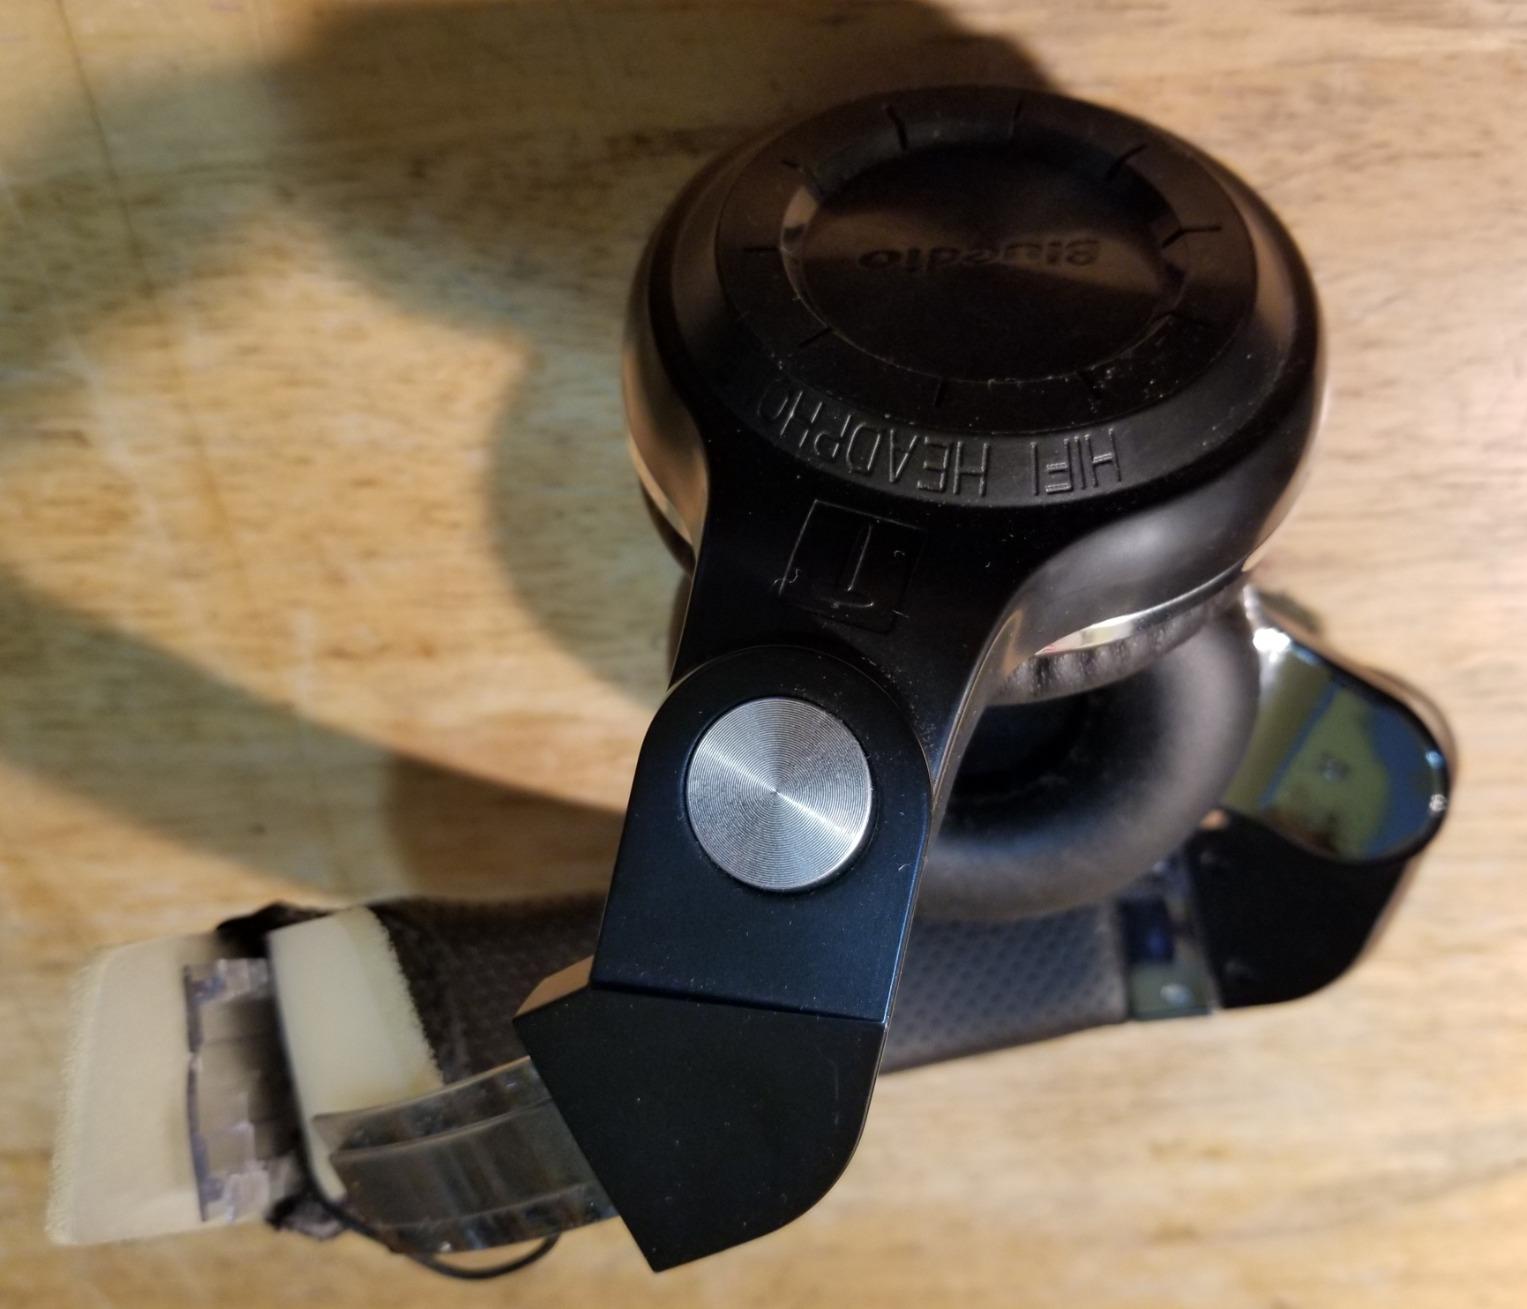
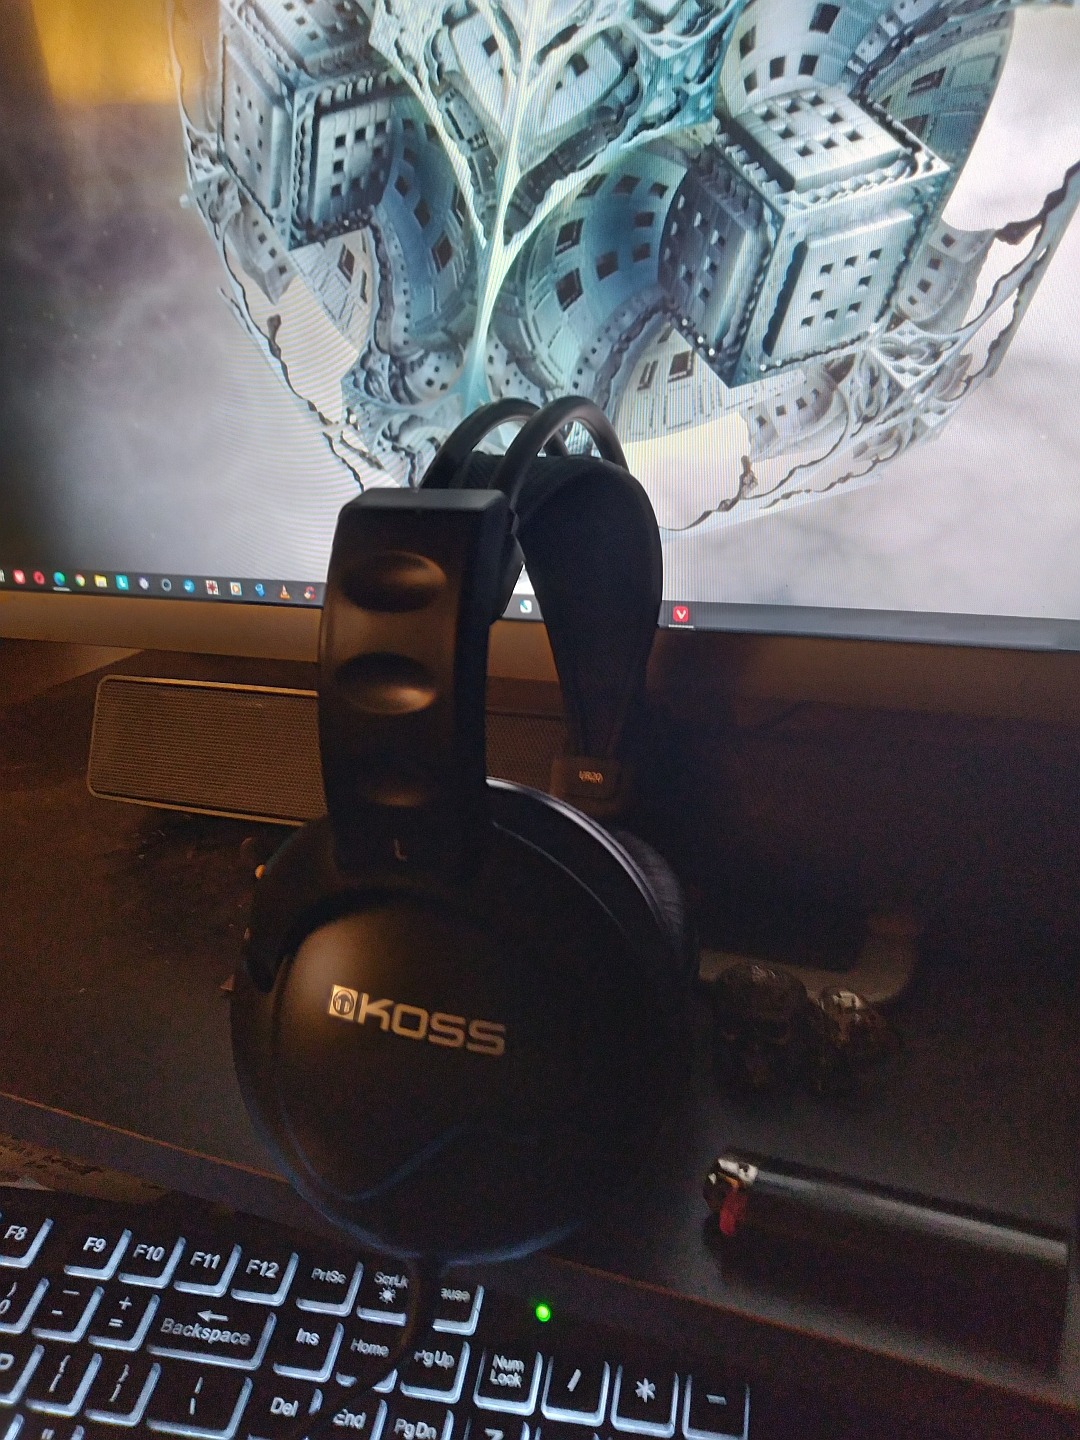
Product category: headphones
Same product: no